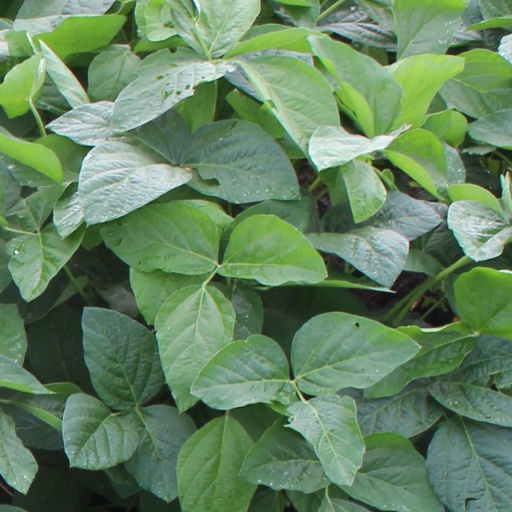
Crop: soybean